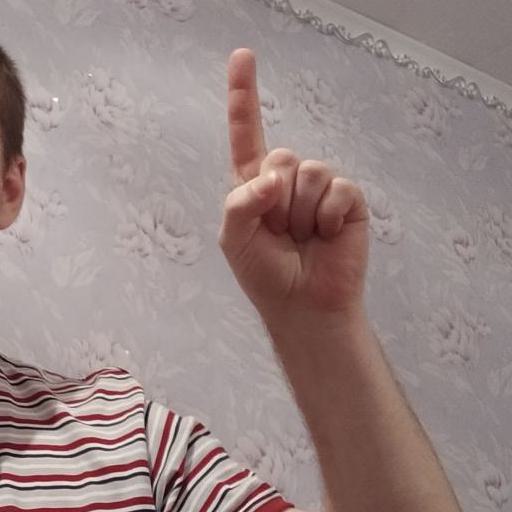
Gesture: one